University of Agriculture, Faisalabad

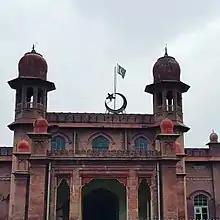

The faculty includes the departments of Structural and Environmental Engineering, Energy Systems Engineering, Irrigation and Drainage, Food Engineering, Farm Machinery, and Power and Fibre Technology. Courses of study lead to the degrees of Bachelor of Science in Agricultural Engineering, Food Engineering, Textile Technology; M.Sc. in Food Technology, Fibre Technology, Agricultural Engineering; and Doctor of Philosophy in Food Technology and Agricultural Engineering.